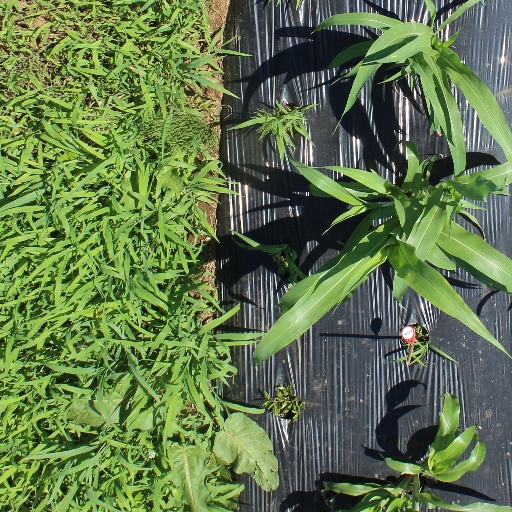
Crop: sorghum